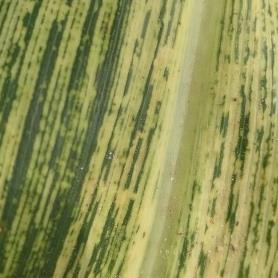
Crop: Maize
Condition: stripe-d